Chestnut-naped antpitta

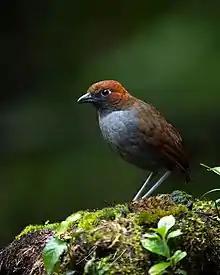
Adult in Ecuador

"Grallaria" antpittas are a "wonderful group of plump and round antbirds whose feathers are often fluffed up...they have stout bills [and] very short tails". The chestnut-naped antpitta is long and weighs . There is no plumage difference of the male and female. Adults of the nominate subspecies have a dark chestnut crown and a rufous-chestnut hindcrown, nape, and face. They have gray lores and a patch of bare white skin behind the eye. Their upperparts and tail are brown. Their wings are mostly brown with tawny-brown primaries. Their underparts are ashy gray that is darkest on the throat. Subspecies "G. n. ruficeps" has a brighter rufous-chestnut crown, nape, and face and lighter gray underparts than the nominate. "G. n. obsoleta" has a brown crown, blackish lores, a more chestnut face, olivaceous brown upperparts, and blackish gray underparts. All subspecies have a gray iris, a black bill, and pale blue-gray legs and feet.